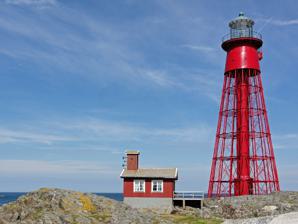
Building: Pater Noster Lighthouse
Country: Unknown
Year built: 1868
Lighthouse Pater Noster Lighthouse Hamneskär Pater Noster Lighthouse Location Hamneskär Skagerrak , west of Marstrand Sweden Coordinates 57°53′46″N 11°27′57″E / 57.896041°N 11.465779°E / 57.896041; 11.465779 Tower Constructed 1868 Foundation stone basement Construction cast iron skeletal tower Automated 1964 Height 32 m (105 ft) Shape conical skeletal  tower with balcony, lantern, observation room and central cylinder Markings red tower, greenish lantern roof Power source rapeseed oil, kerosene, diesel generator, electricity Heritage governmental listed building complex, governmental listed building Light Deactivated 1977-2007 Focal height 36 m (118 ft) Lens 1st order Fresnel lens (original), small lens (current) Range 20 nmi (37 km; 23 mi) Characteristic LFl W 15s. Sweden no. SV-7925.01 Pater Noster is a Swedish lighthouse and the name of a small archipelago in Bohuslän on the Swedish west coast. History There were plans to build a lighthouse on the island in the 1750s, but a light was instead placed on the fortification of Carlsten in Marstrand . That light was replaced by Pater Noster in 1868. The lighthouse is of engineer Nils Gustaf von Heidenstam 's typical iron design. Pater Noster originally had a large first order Fresnel lens in its lantern and the flame originally ran on colza oil . A paraffin lamp was installed in 1887. The lighthouse was automated in 1964 and the large lens replaced by a small 4th order lens. In 1977 Pater Noster lighthouse was deactivated in favor of the modern lighthouse Hätteberget placed in open water. Pater Noster started to fall out of repair as the salt water made the iron construction rusty and weak. Restoration In 2002, a large restoration project began. The lighthouse was transported to the town of Uddevalla , and later to Gothenburg . The tower was very rusty and overall in bad condition; consequently, restoration took much longer than originally planned, mostly because of insufficient funding. But many local companies and persons volunteered to complete the work. In the summer of 2007, the lighthouse was shipped back to Hamneskär. In the autumn it was reactivated. In 2015, the lens room was renovated and equipped with a high standard kitchen by the furniture design company Marbodal, as a part of their PR-campaign. In 2020 during the pandemic , a lottery called "The Isolated Cinema" was announced by the Gothenburg Film Festival , with the prize of visiting the lighthouse for looking at movie premieres for one person alone in the lens room the whole festival week. The lottery got worldwide attention, with over 12,000 attenders from more than 45 countries. The winner was an emergency nurse from Sweden. Also in 2020, the accommodation of the previous lighthouse keepers was renovated and since then, a hotel and conference centre named "Ett Hem vid Horisonten" (transl. 'A Home on the Horizon') is kept in the building. The business has become internationally famous and in 2022, the hotel won the eminent Global New Concept Award by AHEAD Awards that year. Gallery The lighthouse is shipped after renovation on Arendals wharf, Gothenburg. See also List of lighthouses and lightvessels in Sweden References